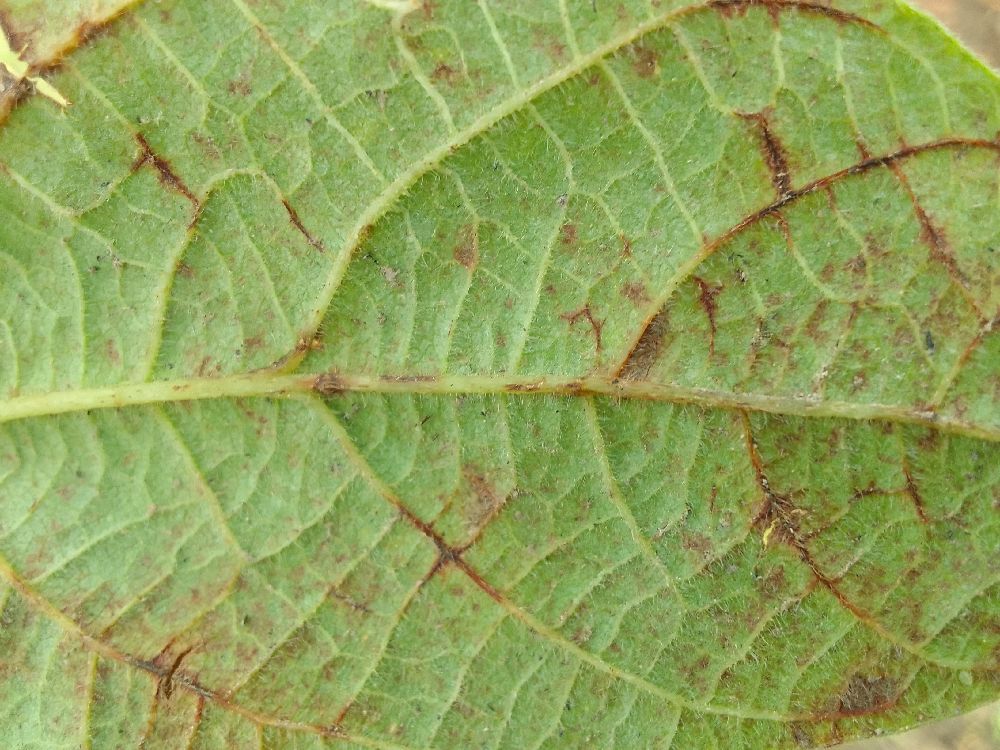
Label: anthracnose